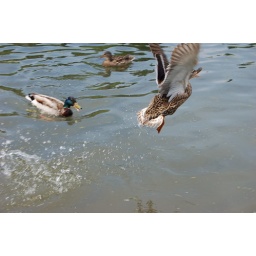
I was amazed that the body of the flying duck is in focus, and everything else is a blur.